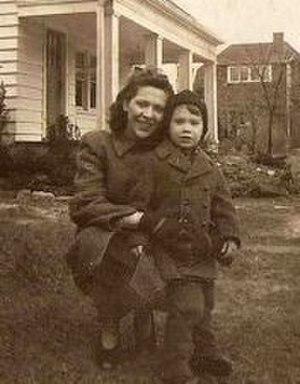
John Fahey est un guitariste et compositeur américain. Il a enregistré au début de sa carrière sous le nom de Blind Thomas.